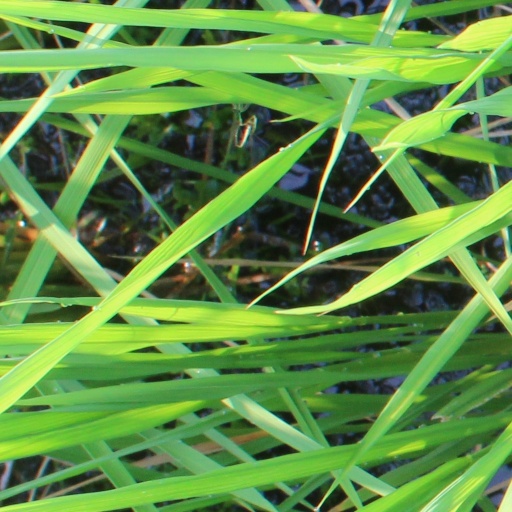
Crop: rice